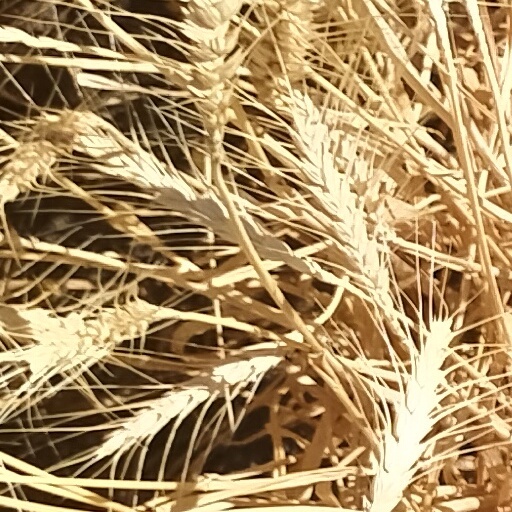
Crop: wheat